Tom White (film)

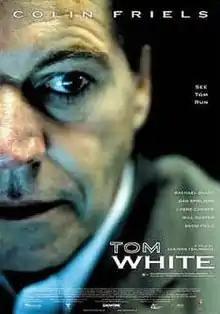

Tom White is an architect who chooses to make himself homeless. Outwardly, he has all the signs of a successful life—large home, loving family, successful career. However, it soon becomes clear that not everything is as it appears at work. Tom consciously takes a different path and cuts ties with his normal life. He has chosen the streets, where those he meets, in spite of their position, have enormous self-dignity—the rent boy, an ex-junkie, a gentle-but-manly tramp and a 14-year-old graffiti artist. Tom goes on a personal journey of his own as he plumbs outsider society, yet he discovers his own dignity and gains an understanding of who he is.